Smartwatch

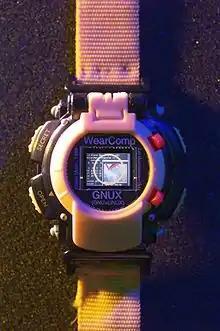
The first Linux Smartwatch was presented at IEEE ISSCC2000 on 7 February 2000, where presenter Steve Mann was dubbed "the father of wearable computing". This watch also appeared on the cover and was the feature article of Linux Journal Issue 75.

The Timex Datalink, introduced in 1994, was the first watch capable of transferring data wirelessly from a computer. Appointments and contacts created with Microsoft Schedule+ (the predecessor to MS Outlook) could be downloaded to the watch via patterns of visible light, which were displayed by a computer monitor and then detected by the watch's optical sensor.